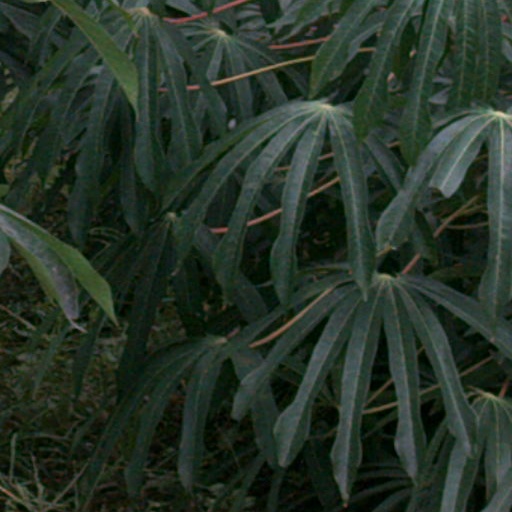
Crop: cassava